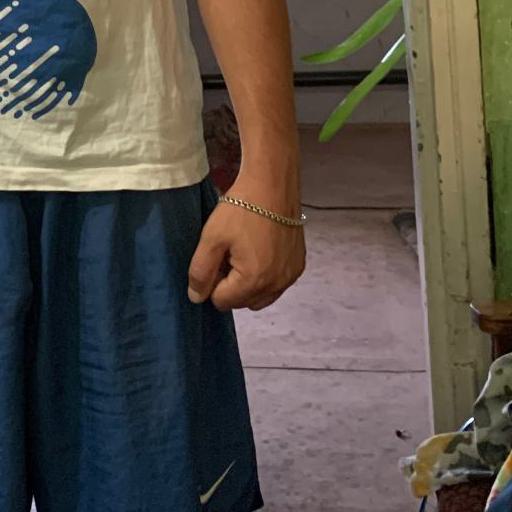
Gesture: no_gesture